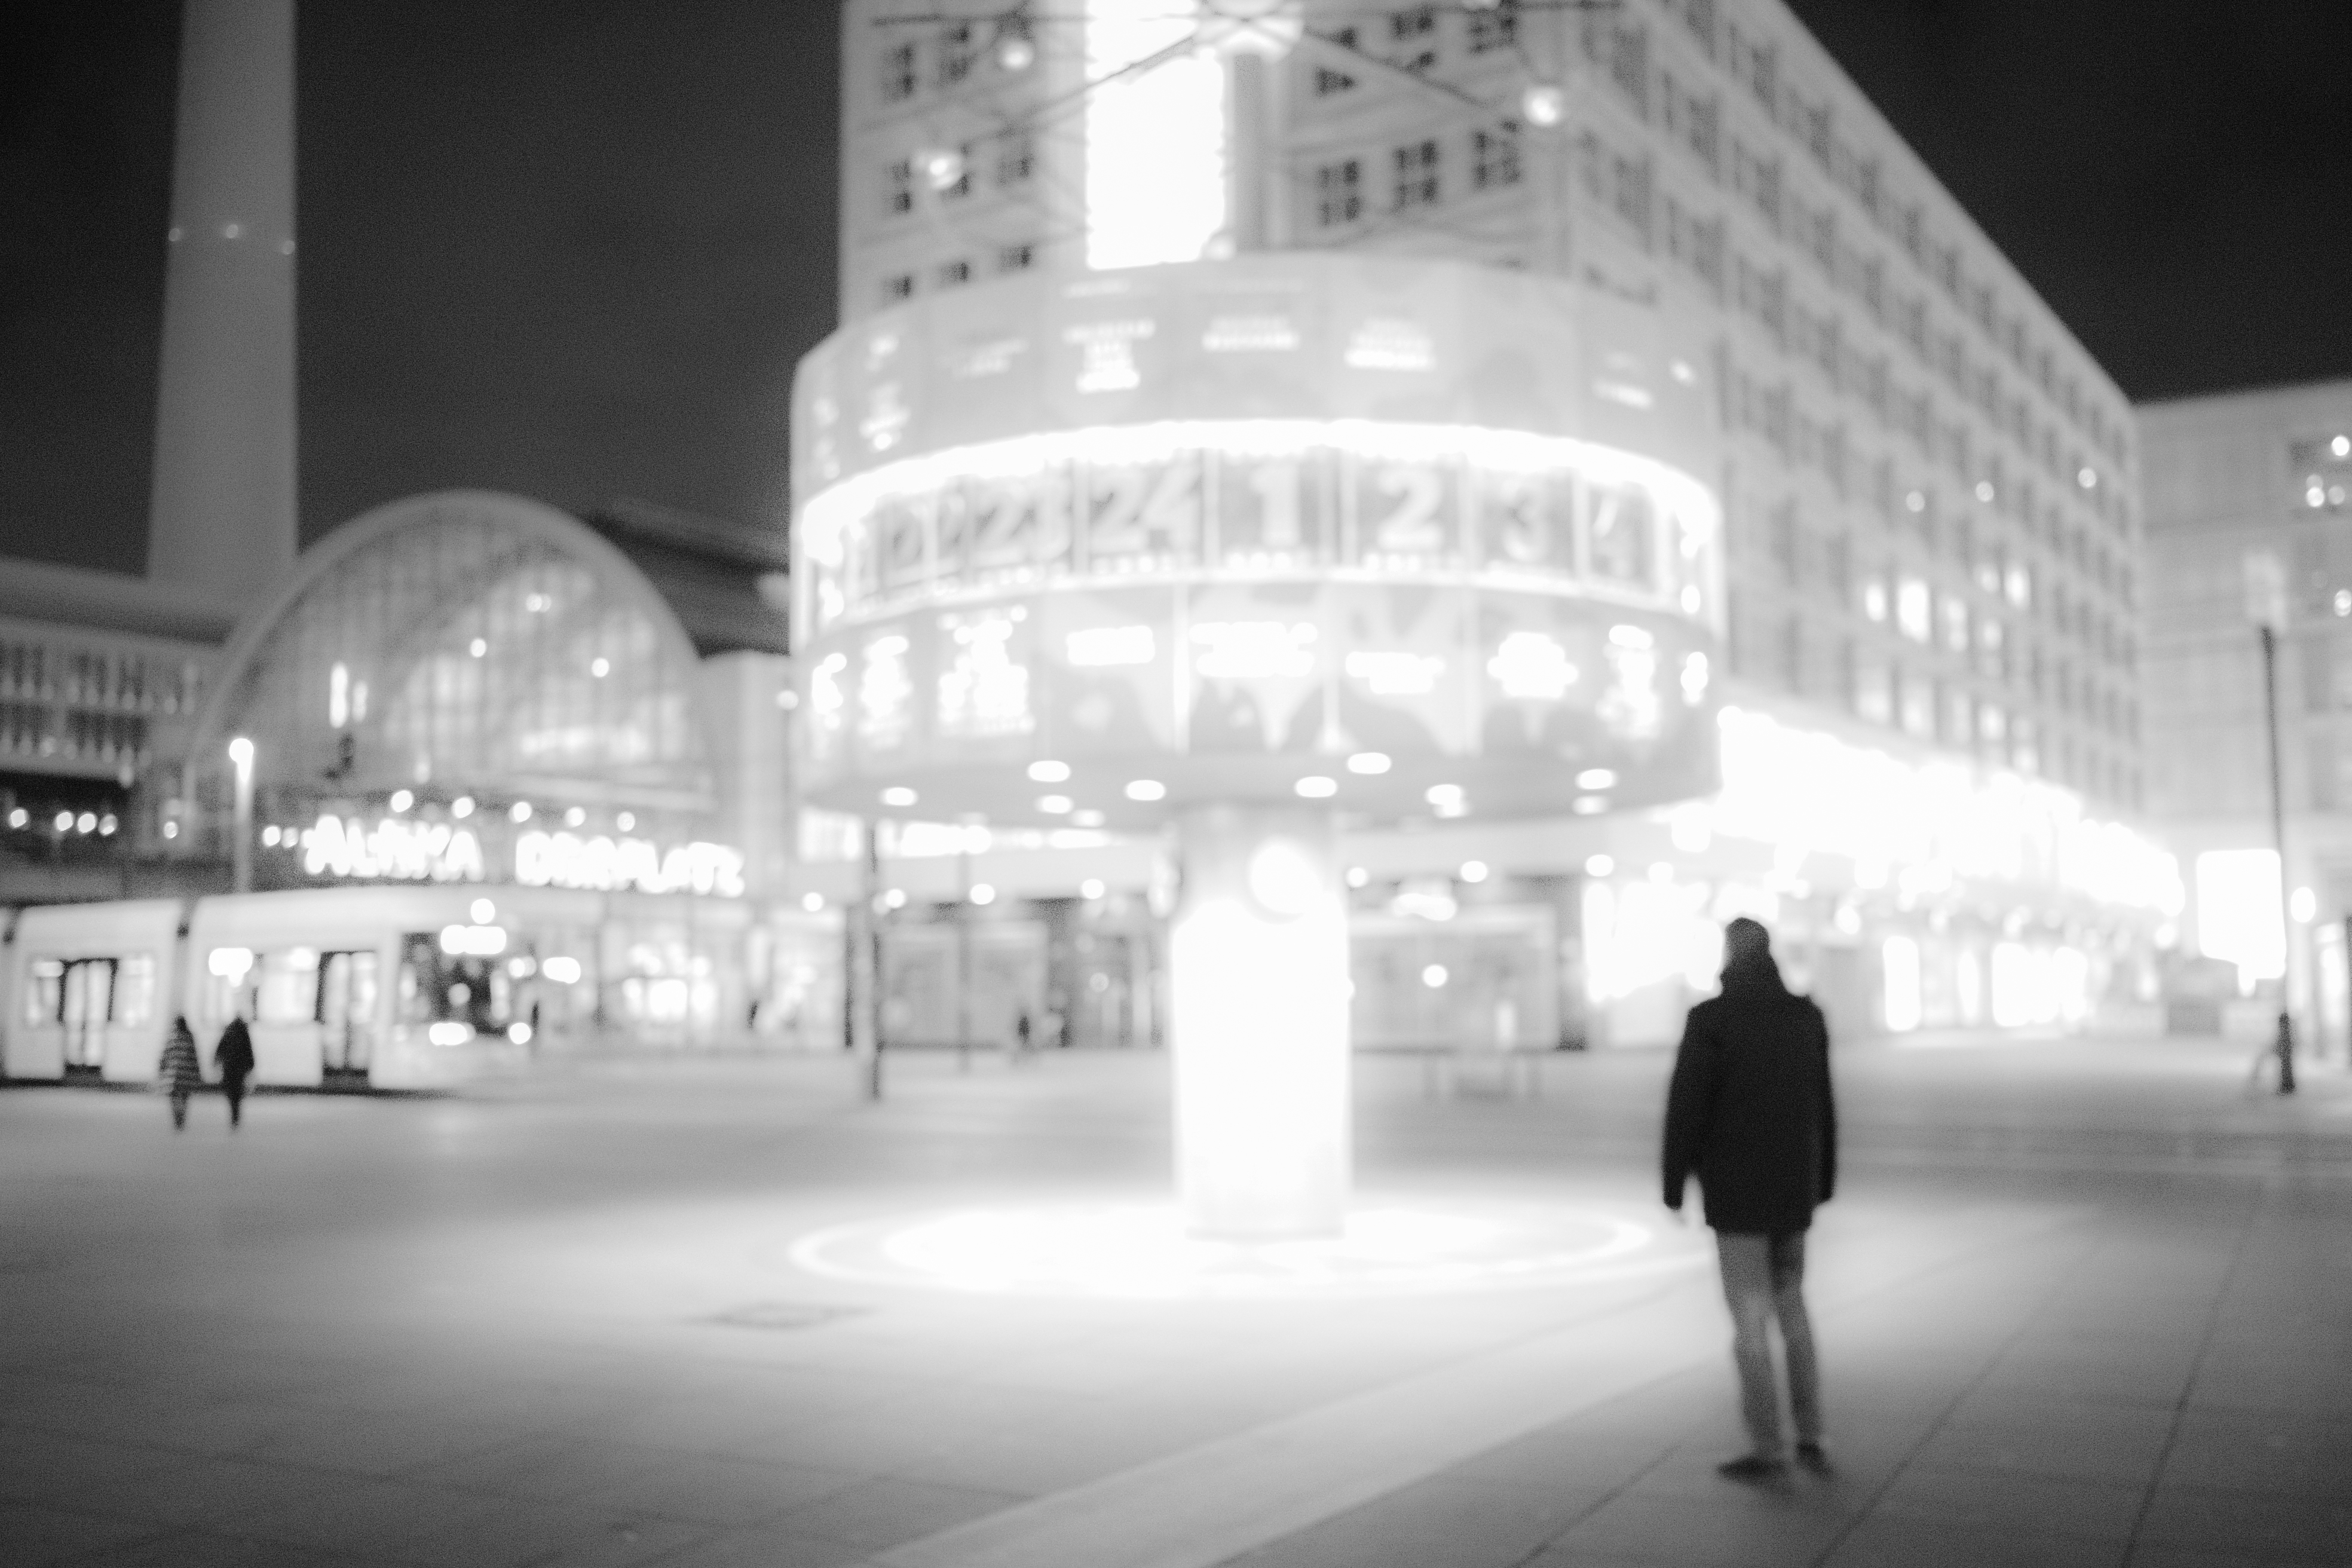
man, black and white, building, city, urban, alone, waiting, monochrome, lonely, lighting, life, lovely, loneliness, stadt, berlin, warten, mann, einsamkeit, metropole, alexanderplatz, sehnsucht, alleine, monochrome photography